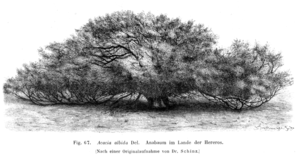
Faidherbia albida est une espèce d’arbres de grande taille de la famille des Fabaceae, originaire d'Afrique et du Moyen-Orient. Cet arbre est la seule espèce du genre Faidherbia.